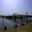
Label: bridge